2012 Iowa Republican presidential caucuses

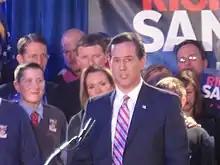
Santorum delivering a caucus-night victory speech

In the final weeks leading up to the caucuses, a majority of the candidates spent a large amount of time campaigning in the state, with Michele Bachmann and Rick Perry touring the state on their own respective bus tours. Bachmann visited all 99 of the state's counties in a ten-day sweep through the state. Other candidates, including Ron Paul, Newt Gingrich and Rick Santorum, also held several events throughout the state to meet with voters. Mitt Romney also visited the state, but spent most of December focusing his efforts on the New Hampshire primary instead. Jon Huntsman also decided to focus on the New Hampshire primary, and did not campaign in Iowa.